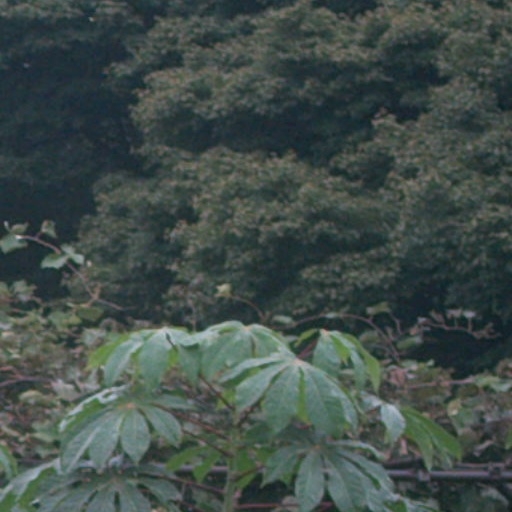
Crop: cassava